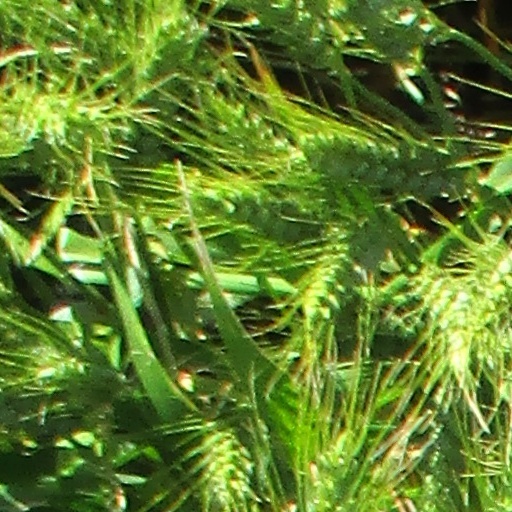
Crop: wheat